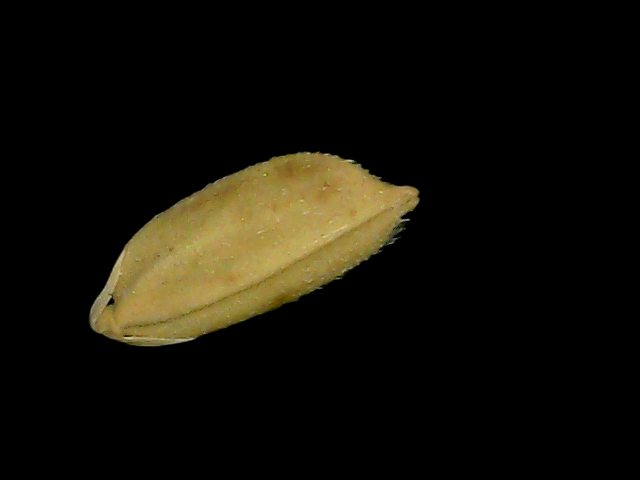
Rice variety: Bd76